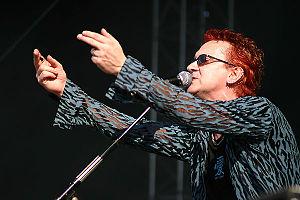
Jerry Wayne Hussey est un musicien anglais né à Bristol, en Angleterre. Il est surtout connu comme chanteur de The Mission, et pour avoir été le guitariste des Sisters of Mercy.
The Mission [ðə ˈmɪʃn] est un groupe de rock 'n' roll britannique, originaire de Leeds, en Angleterre. Il est formé en 1986 par Wayne Hussey et Craig Adams, deux anciens membres du groupe The Sisters of Mercy. Ils durent changer leur nom contre celui de The Mission UK pour pouvoir tourner aux États-Unis, où une autre formation s'appelait déjà ainsi.